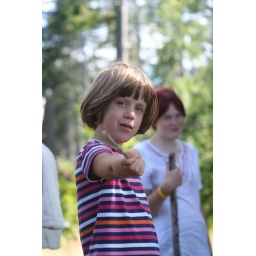
In a tree house in Maine----- 3028